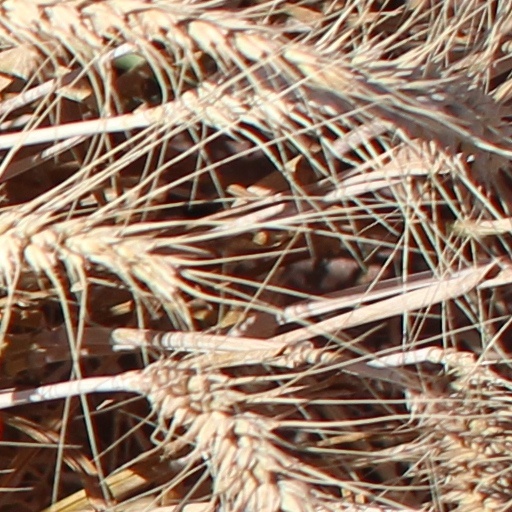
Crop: wheat